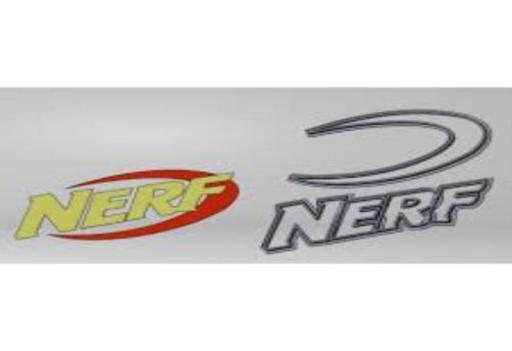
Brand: nerf
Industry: Leisure